Pleasure Island (North Carolina)

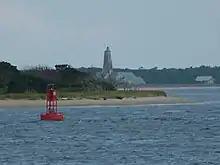
A view of the Bald Head Island and the Old Baldy Lighthouse from the shipping channel in the Cape Fear River

England laid its European claim to the area that is now the eastern United States (including Federal Point) in 1497 after the first voyage of Venetian John Cabot, who was in the service of King Henry VII.